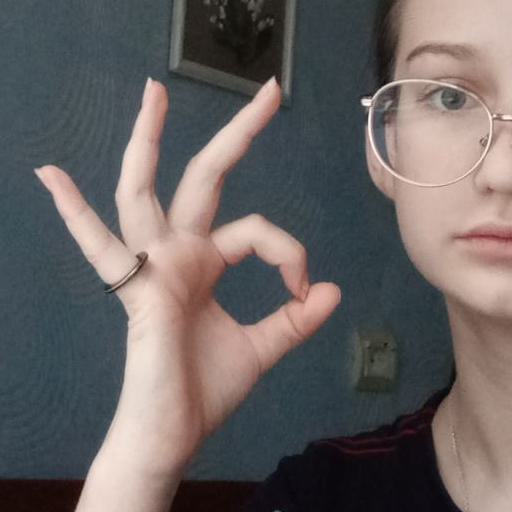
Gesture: ok